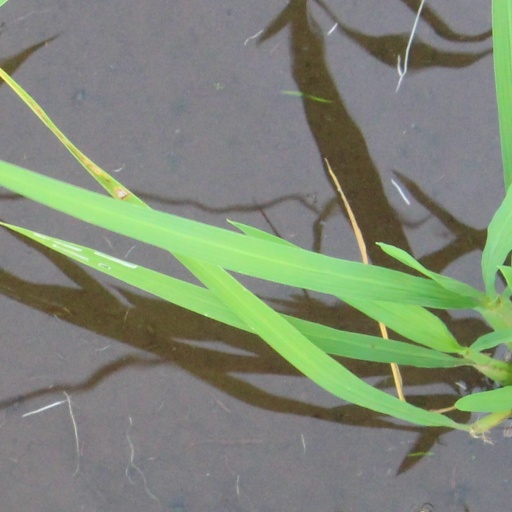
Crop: rice